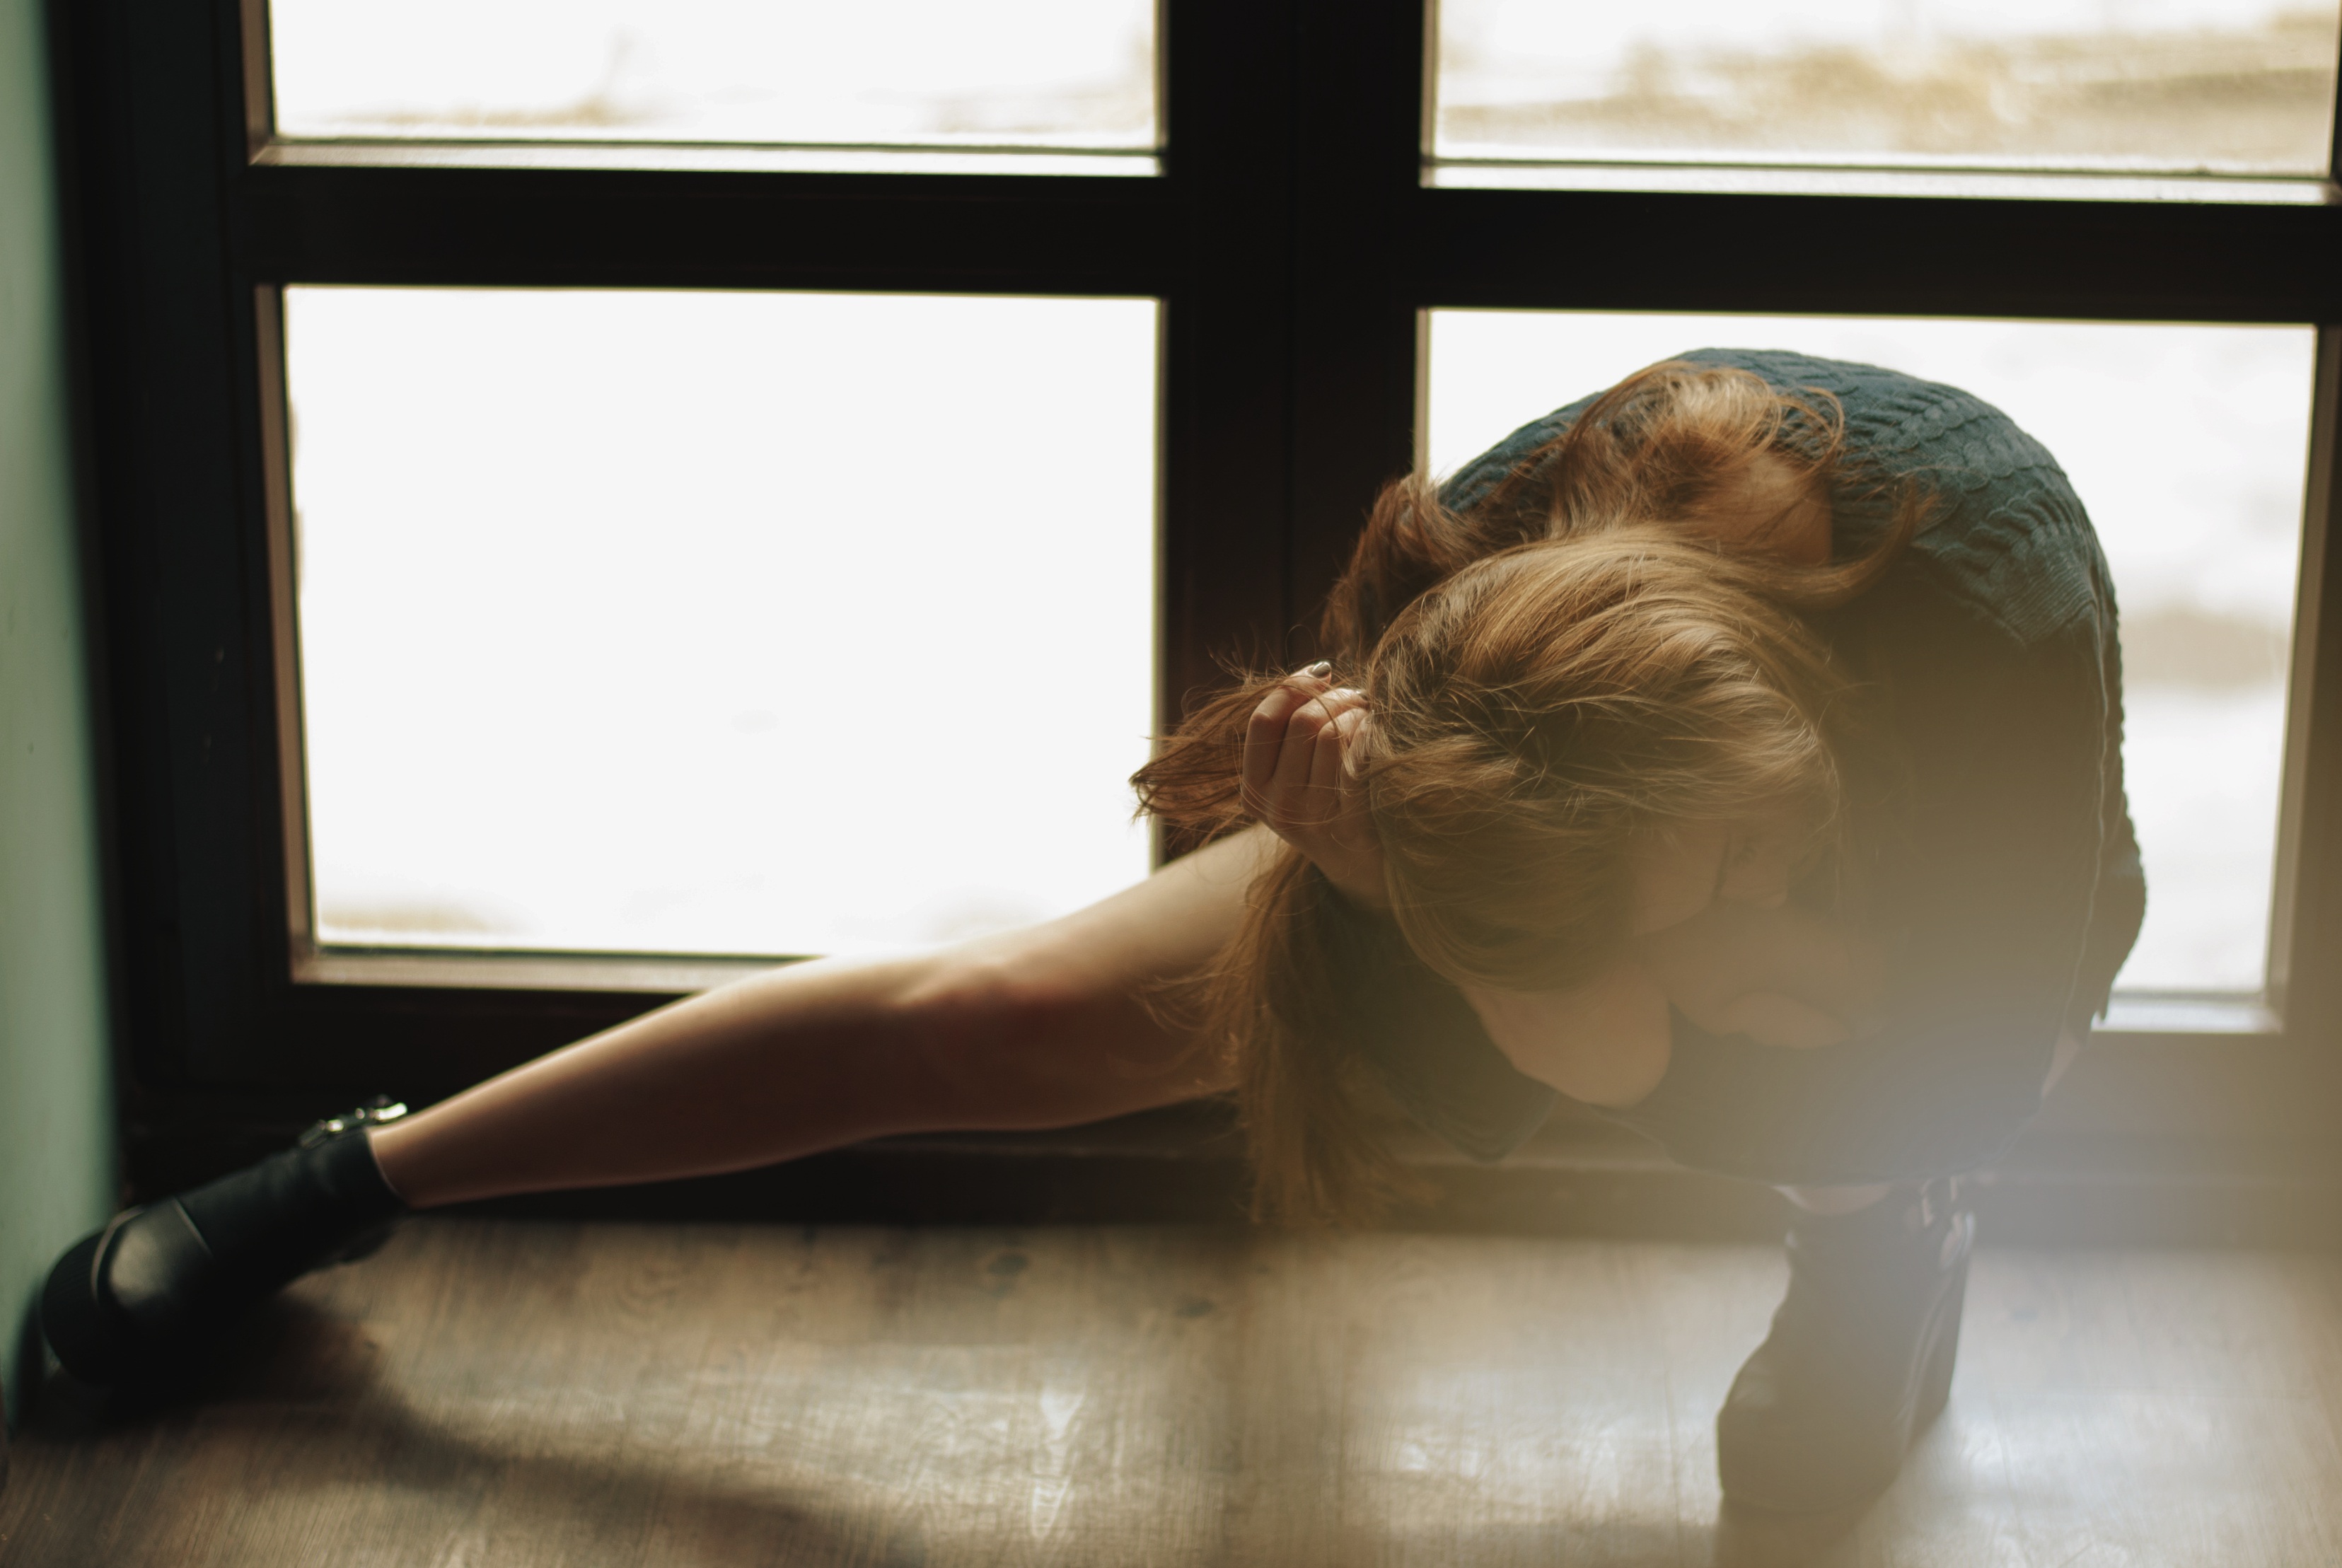
hand, person, girl, sun, hair, photographer, morning, photo, portrait, dress, legs, photograph, beauty, killarney, sweaters, tenderness, human positions, human action, physical fitness, bogdanovskaya